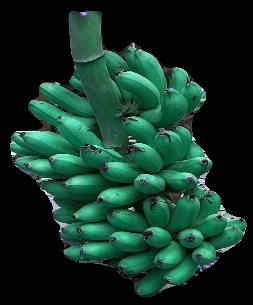
Variety: rasbale
Grade: grade1